Brazilian Army

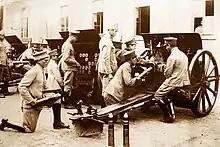
Garrison of a 75mm Krupp artillery piece, 1924

By 1919, the training of officers at the Military School of Realengo was already very different from Praia Vermelha: a curriculum dominated by professional subjects, field exercises and strict discipline, training officers with a strong sense of distinction from civilians. The introduction of compulsory military service through the Sortition Law, in 1916 allowed the abolition of the National Guard two years later, changed the army's relationship with society, made recruitment more judicious and allowed a gradual and continuous expansion of personnel. In the long term, this strengthened central power at the expense of regional oligarchies. Military Aviation was introduced and remained in the army until 1941, when it was absorbed by the newly created Brazilian Air Force.